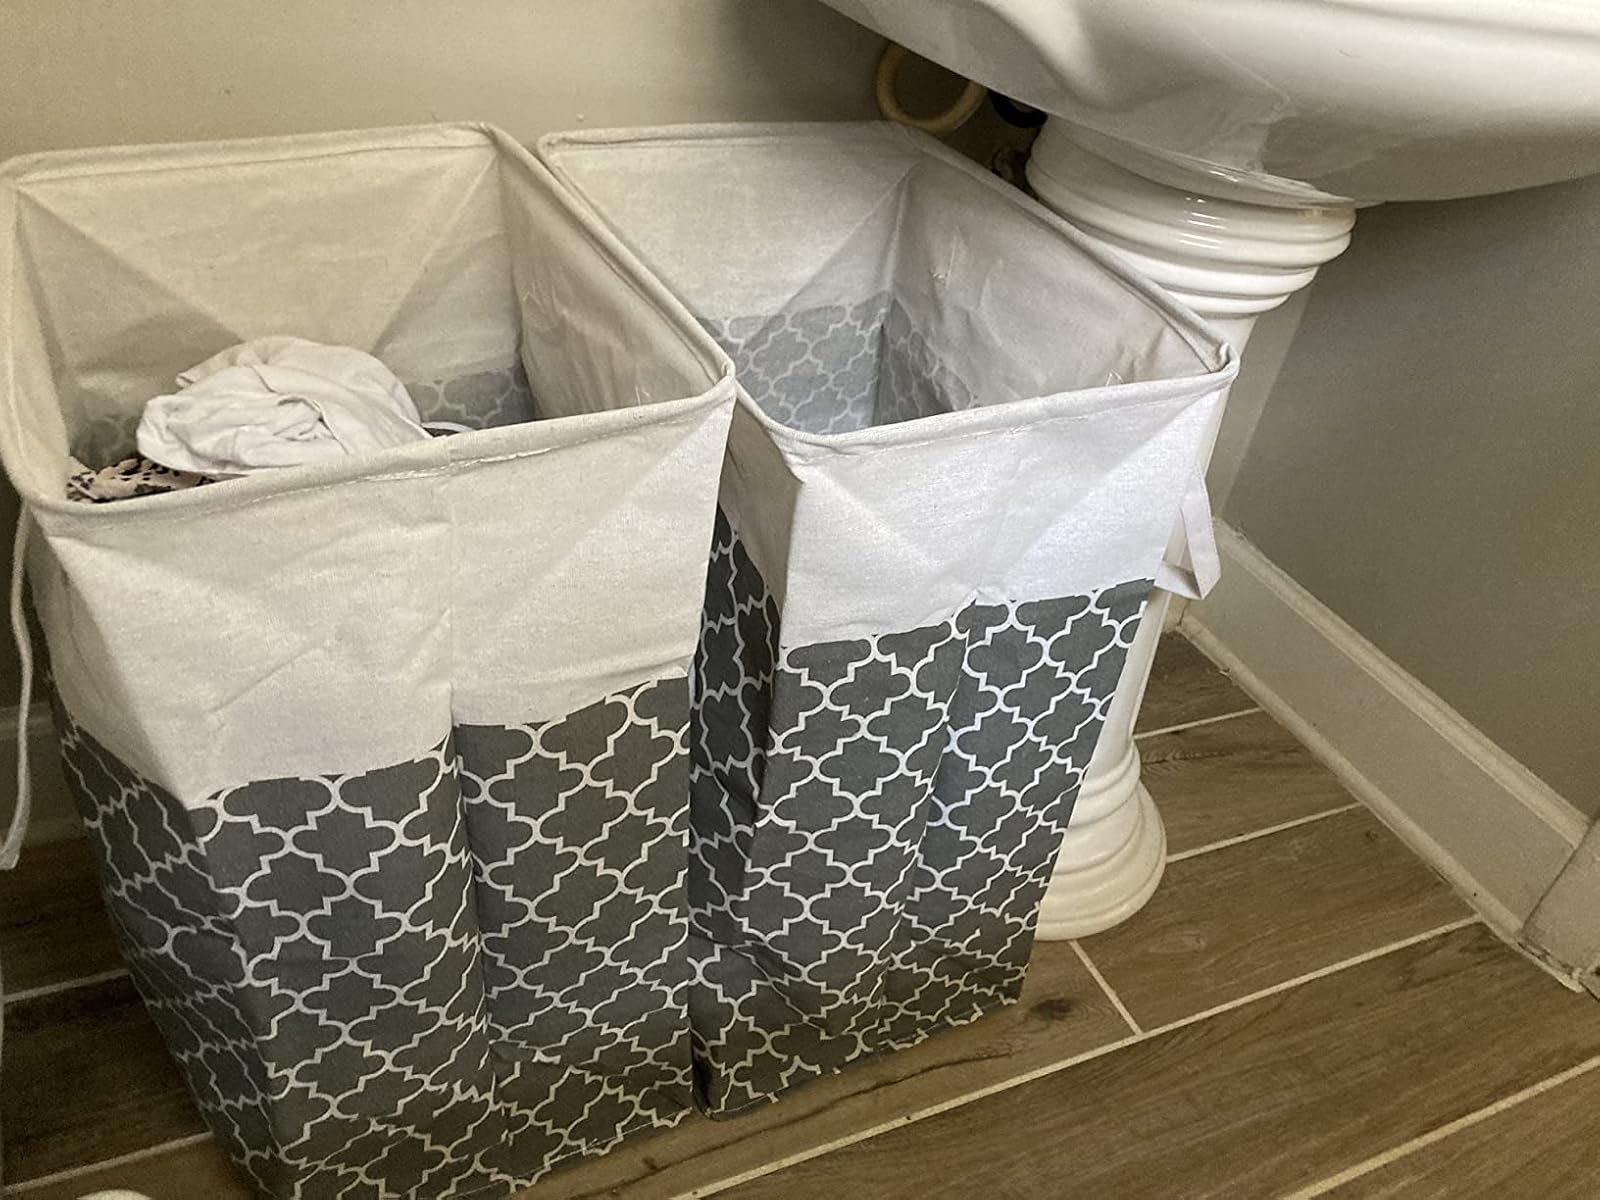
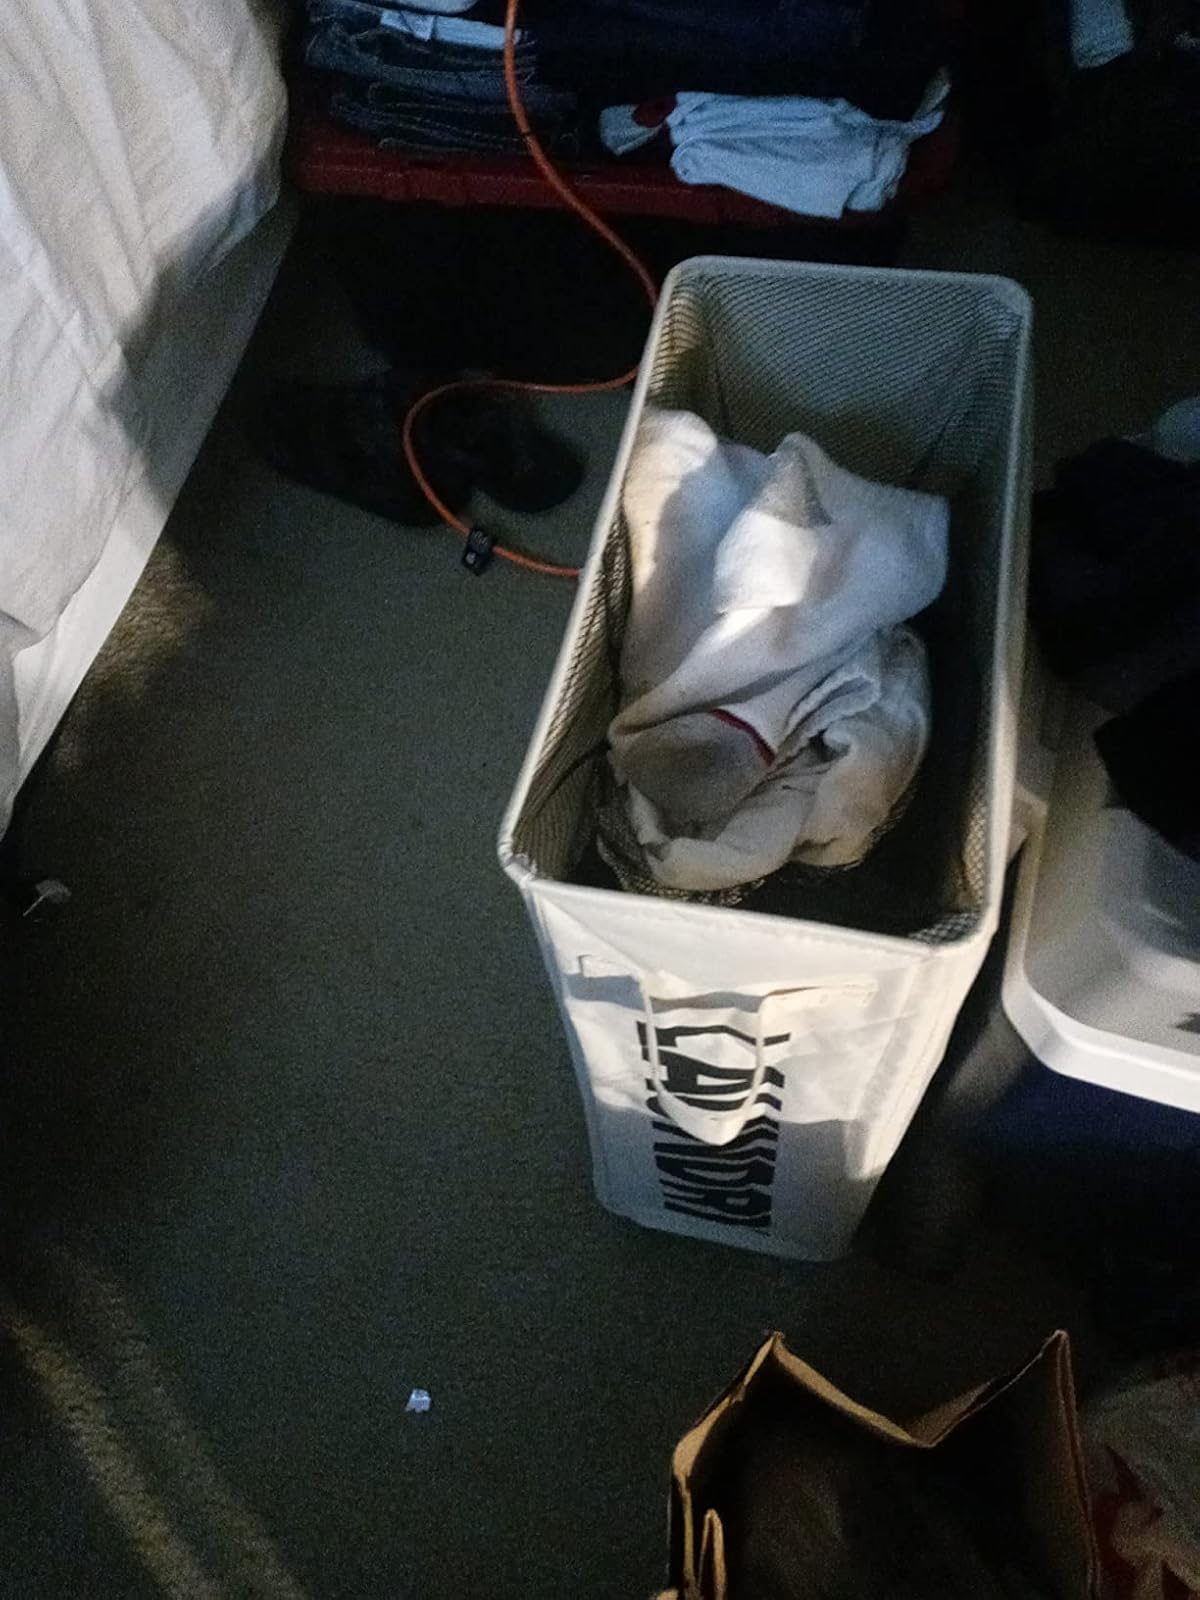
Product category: items_hamper
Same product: no